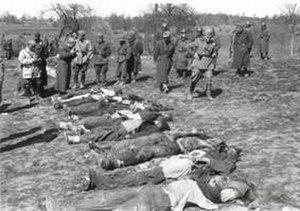
Le massacre de Domenikon est la destruction du village de Domenikon, dans la région de Thessalie en Grèce, effectuée par l'armée italienne dans la nuit du 16 au 17 février 1943, ainsi que le massacre de sa population masculine de quatorze à quatre-vingts ans : soit 150 victimes.
Les crimes de guerre de l'Italie sont principalement associée à l'Italie fasciste dans la Seconde guerre italo-éthiopienne et pendant la Seconde Guerre mondiale.